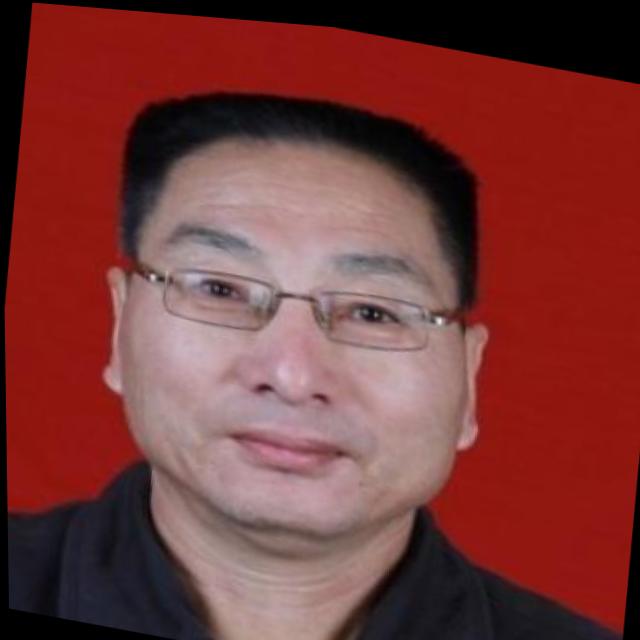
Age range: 45-64